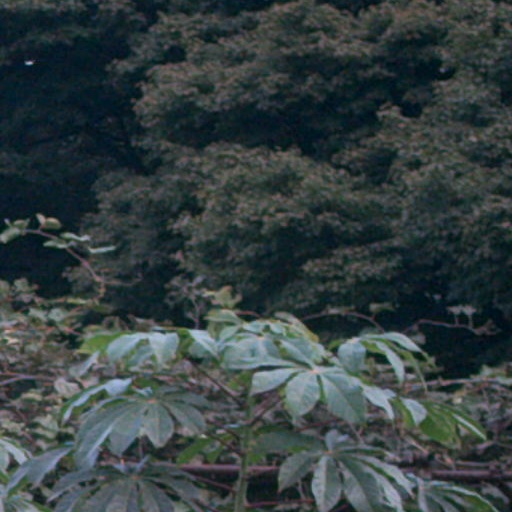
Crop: cassava